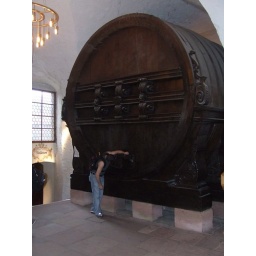
Heidelberg castle is home to the second largest beer keg in the world!